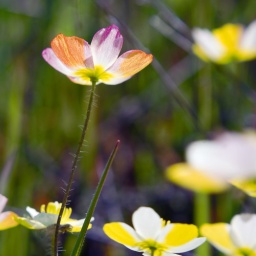
was the only one in the bunch with orange &amp;amp; purple petals rather than white &amp;amp; yellow. hmm...